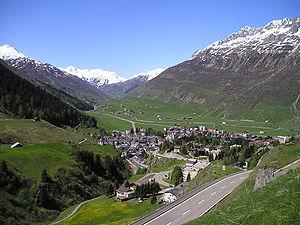
Andermatt est une commune ainsi qu'une grande station de sports d'hiver suisse, située dans le sud du canton d'Uri.